Charles-Joseph, 7th Prince of Ligne

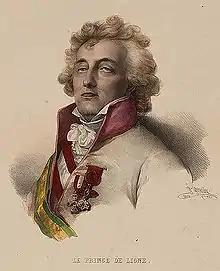

Charles-Joseph Lamoral, 7th Prince de Ligne in French; in German Karl-Joseph Lamoral 7. Fürst von Ligne (also known as Karl Fürst von Ligne or "Fürst de Ligne"): (23 May 1735 – 13 December 1814) was a field marshal, inhaber of an infantry regiment, prolific writer, intellectual, member of the princely family of Ligne. He fought as a field officer during several famous battles during the Seven Years' War and briefly returned to military duty in the War of the Bavarian Succession. He performed an important diplomatic mission to Catherine the Great in 1787 and led troops against the Turks at Belgrade in 1789. Beginning in the 1770s, he authored an impressive volume of work. After his estates in the Austrian Netherlands were lost to France during the War of the First Coalition, he lived in Vienna. All three of his sons died before him, but his wife and four daughters all outlived him. His grandson, the 8th Prince, became a Belgian statesman.